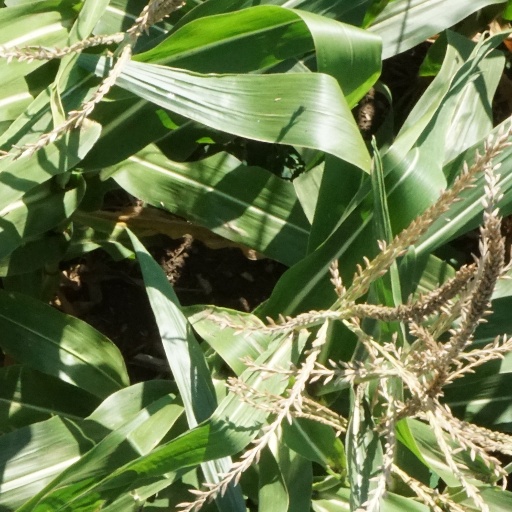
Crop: maize; corn